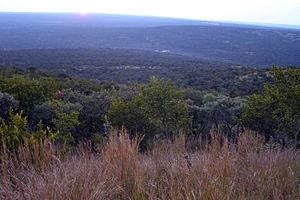
Le bushveld est une écorégion subtropicale boisée d'Afrique australe, nommée d'après le terme veld. Elle inclut la majeure partie de la province du Limpopo et une petite partie de la province du Nord-Ouest en Afrique du Sud, le district central et le district du Nord-Est du Botswana, ainsi que la province du Matabeleland méridional et une partie de la province du Matabeleland septentrional au Zimbabwe.